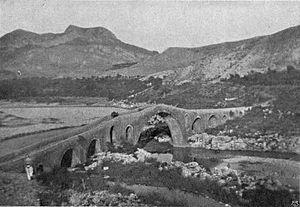
Le pont de Mes est un pont situé dans le village de Mes, à environ cinq kilomètres à vol d'oiseau au nord-est de Shkodër, dans le nord-ouest de l'Albanie. Il enjambe la rivière Kir sur 108 m, ce qui en fait l'un des plus longs ponts ottomans de la région. Il a été construit à l'initiative de Kara Mahmud Bushati, le gouverneur ottoman local vers 1780 dans le cadre de la création d'une route desservant la vallée de Kir et Pristina.